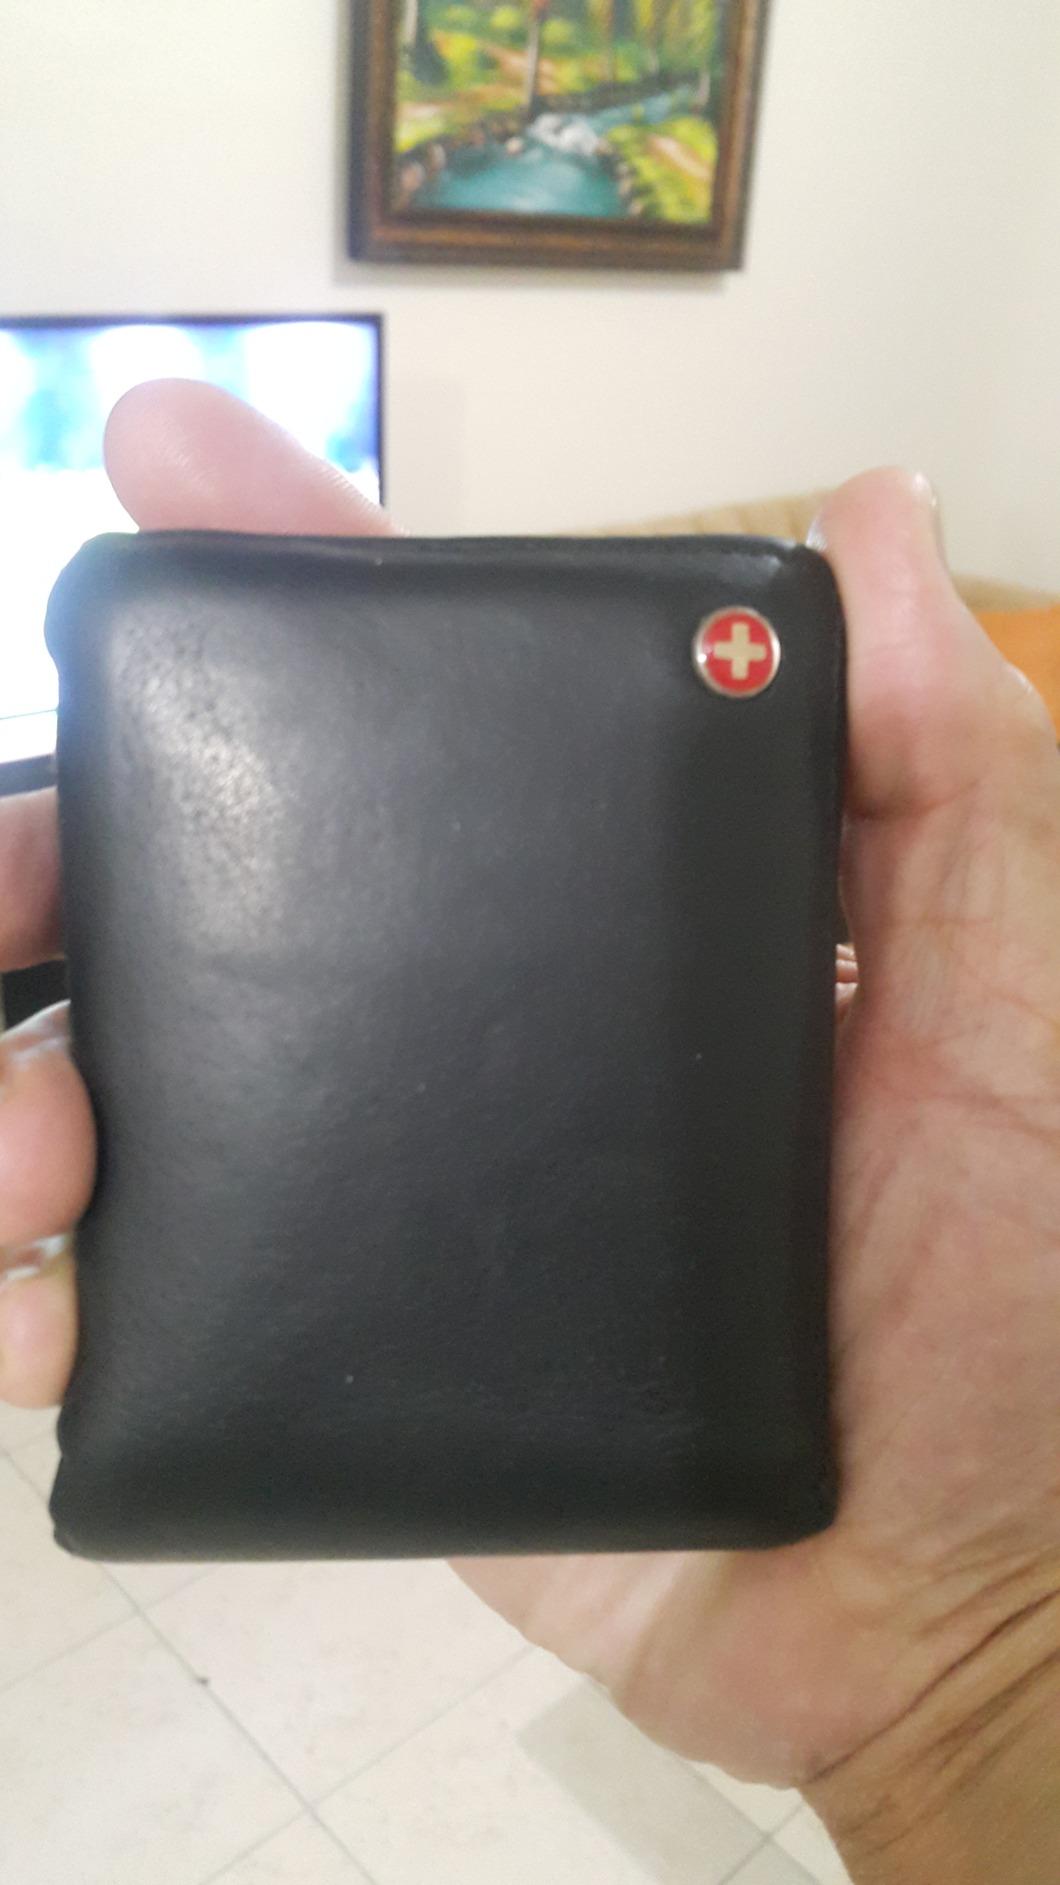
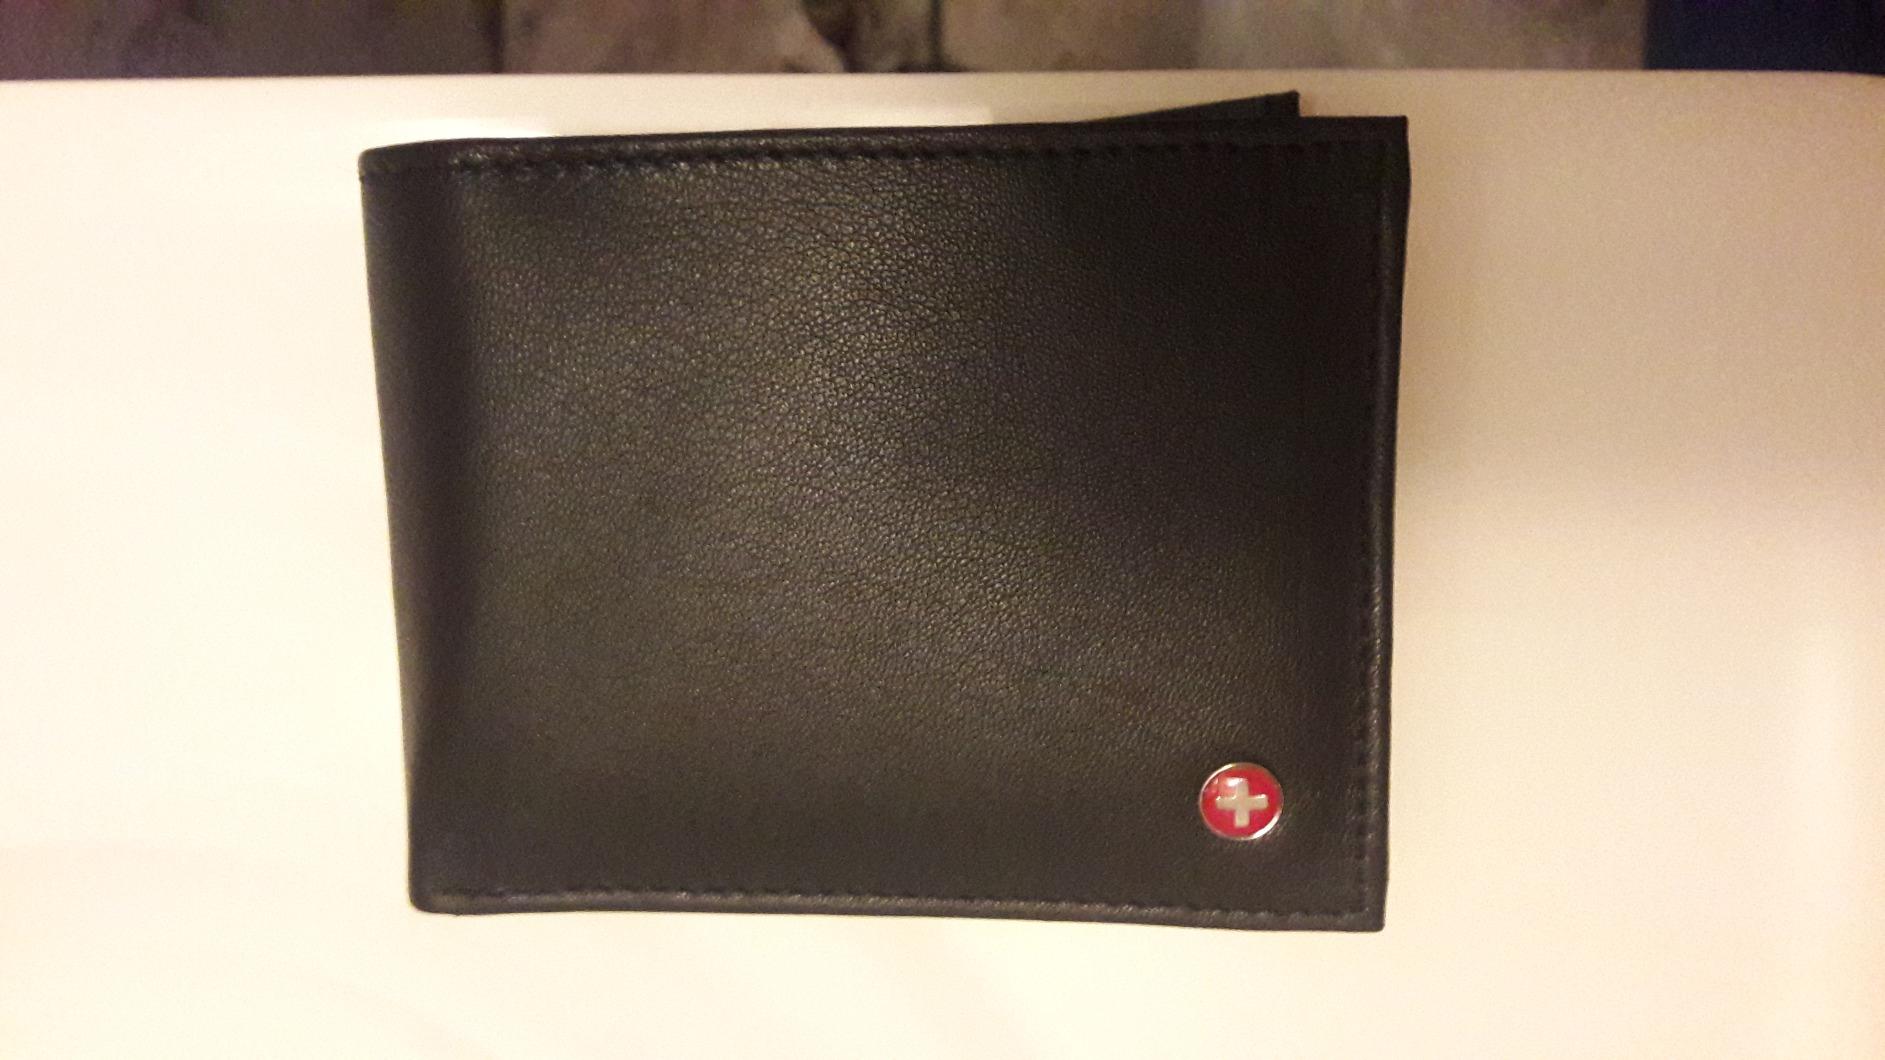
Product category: accessories_wallet
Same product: yes